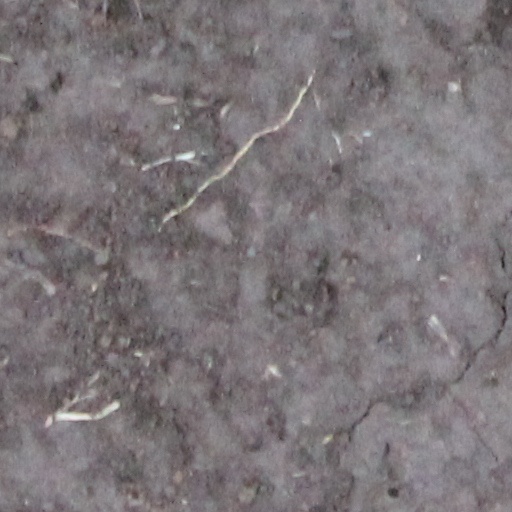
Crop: wheat